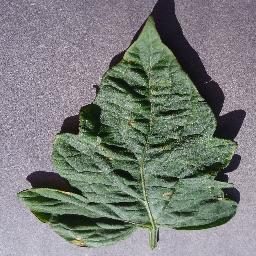
Label: Tomato___Target_Spot